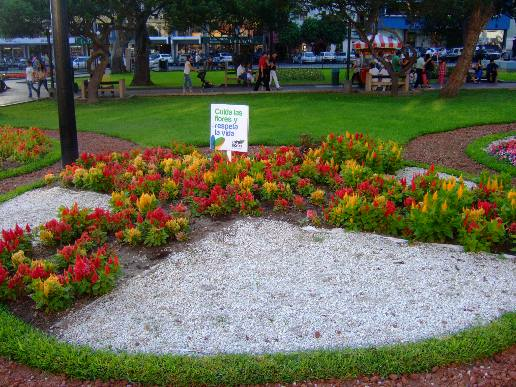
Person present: No